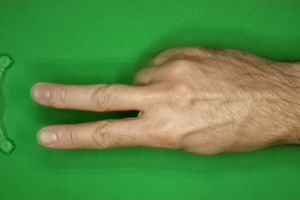
Label: scissors